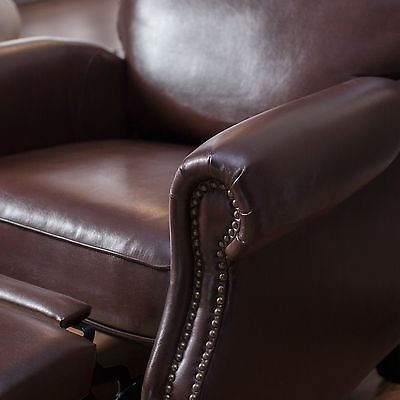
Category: chair